Valerie June

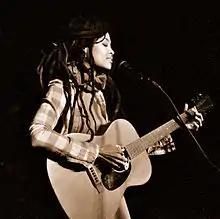
June performing at the Blind Pig in Ann Arbor, Michigan, in 2013

In 2012, June performed with producer John Forté on a collaboration called "Water Suites" (on the hip-hop-blues song "Give Me Water"), and with Meshell Ndegeocello on the song "Be My Husband". She contributed The Wandering's 2012 album "Go on Now, You Can't Stay Here: Mississippi Folk Music Volume III". In 2012 she performed in the United Kingdom for the first time, playing at Bestival and appearing on "Later... with Jools Holland".